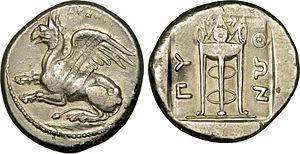
Nom de l'atelier
Le griffon ou grype est une créature légendaire présente dans plusieurs cultures anciennes. Il est imaginé et représenté avec le corps d'un aigle greffé sur l'arrière d'un lion, et muni d'oreilles de cheval. Avec quelquefois des variantes, le griffon gardera de tout temps la particularité reconnaissable d'être hiéracocéphale.